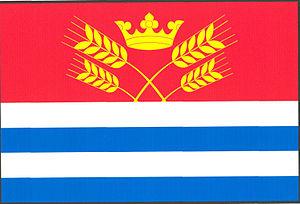
Vejvanovice est une commune du district de Chrudim, dans la région de Pardubice, en République tchèque. Sa population s'élevait à 329 habitants en 2017.